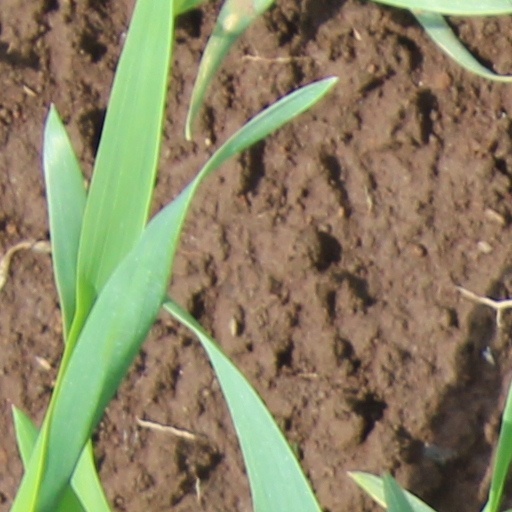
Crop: wheat